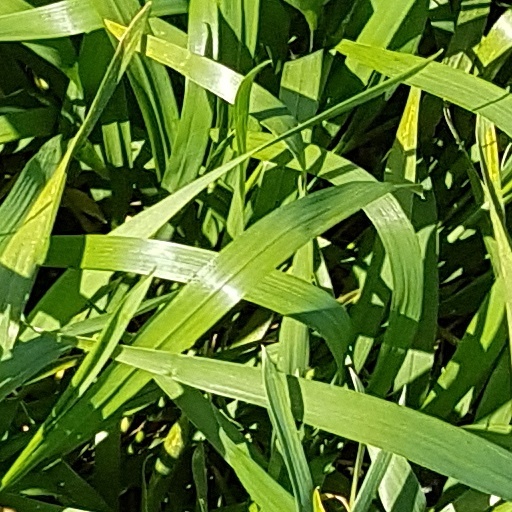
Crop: wheat